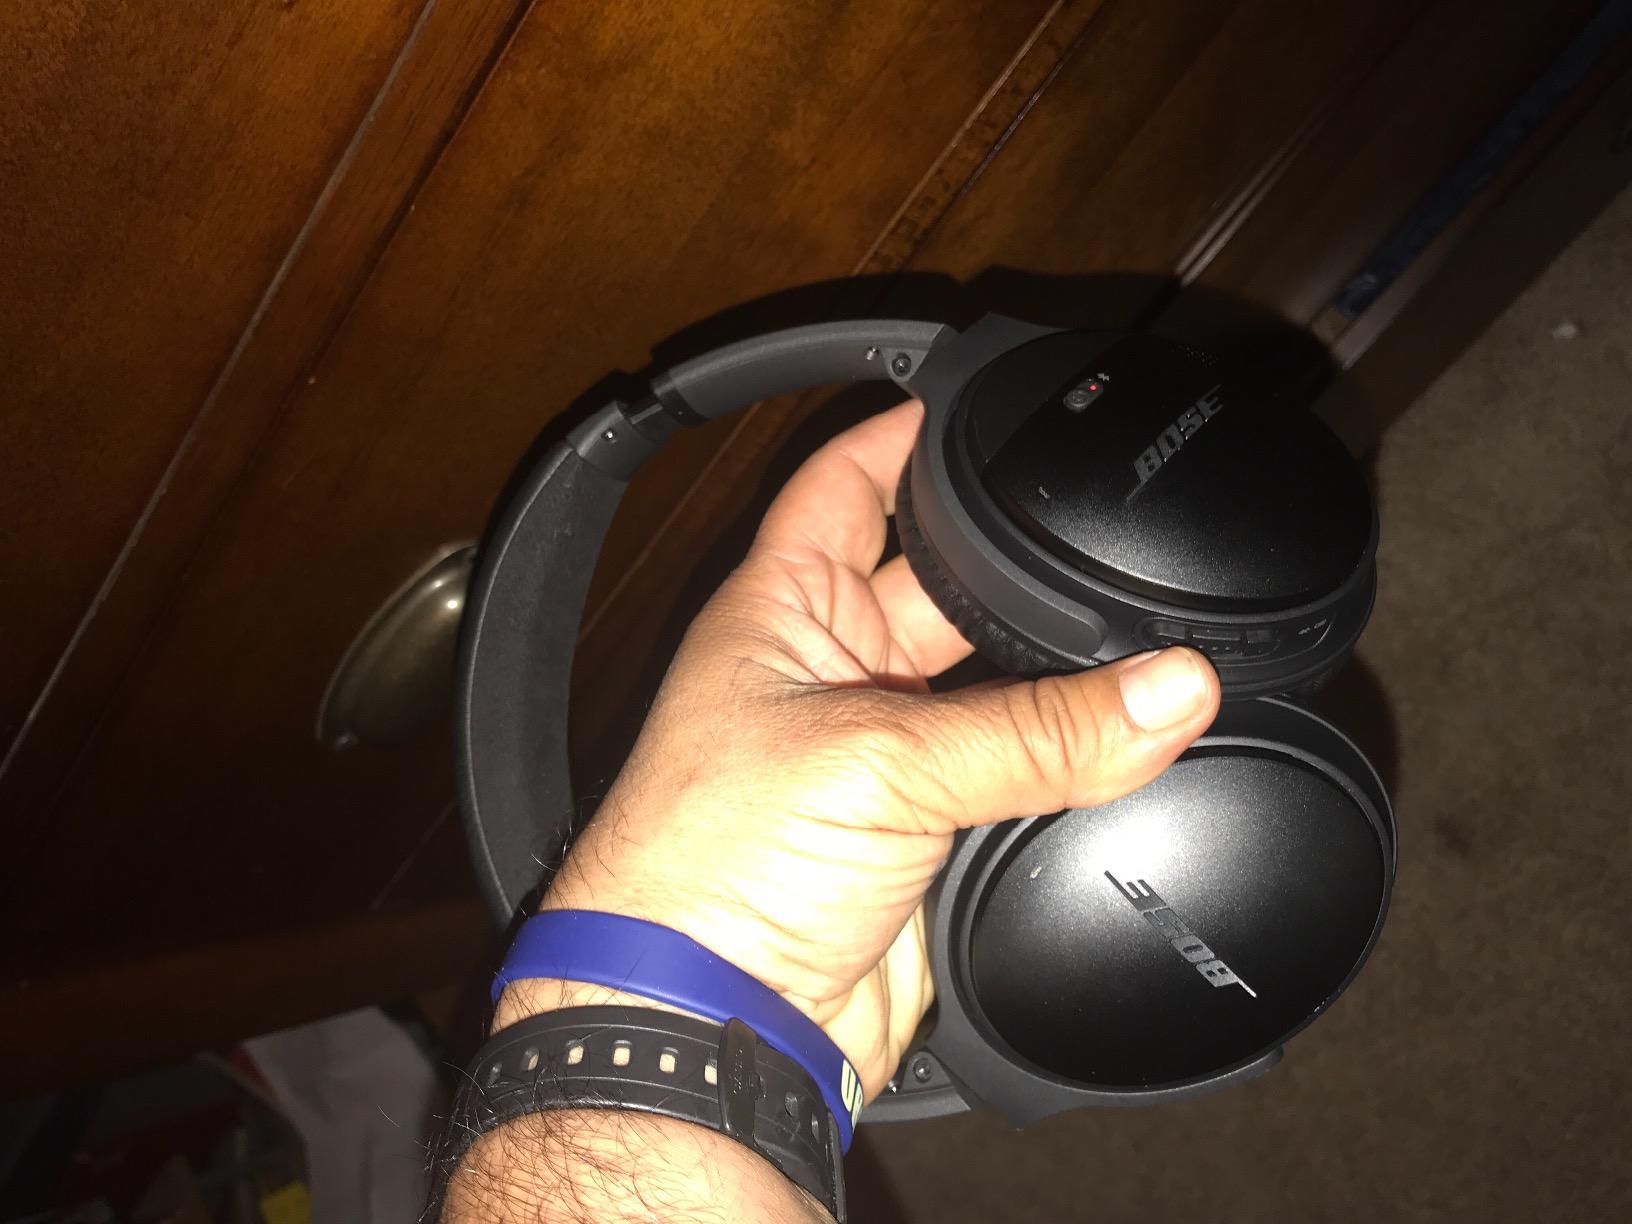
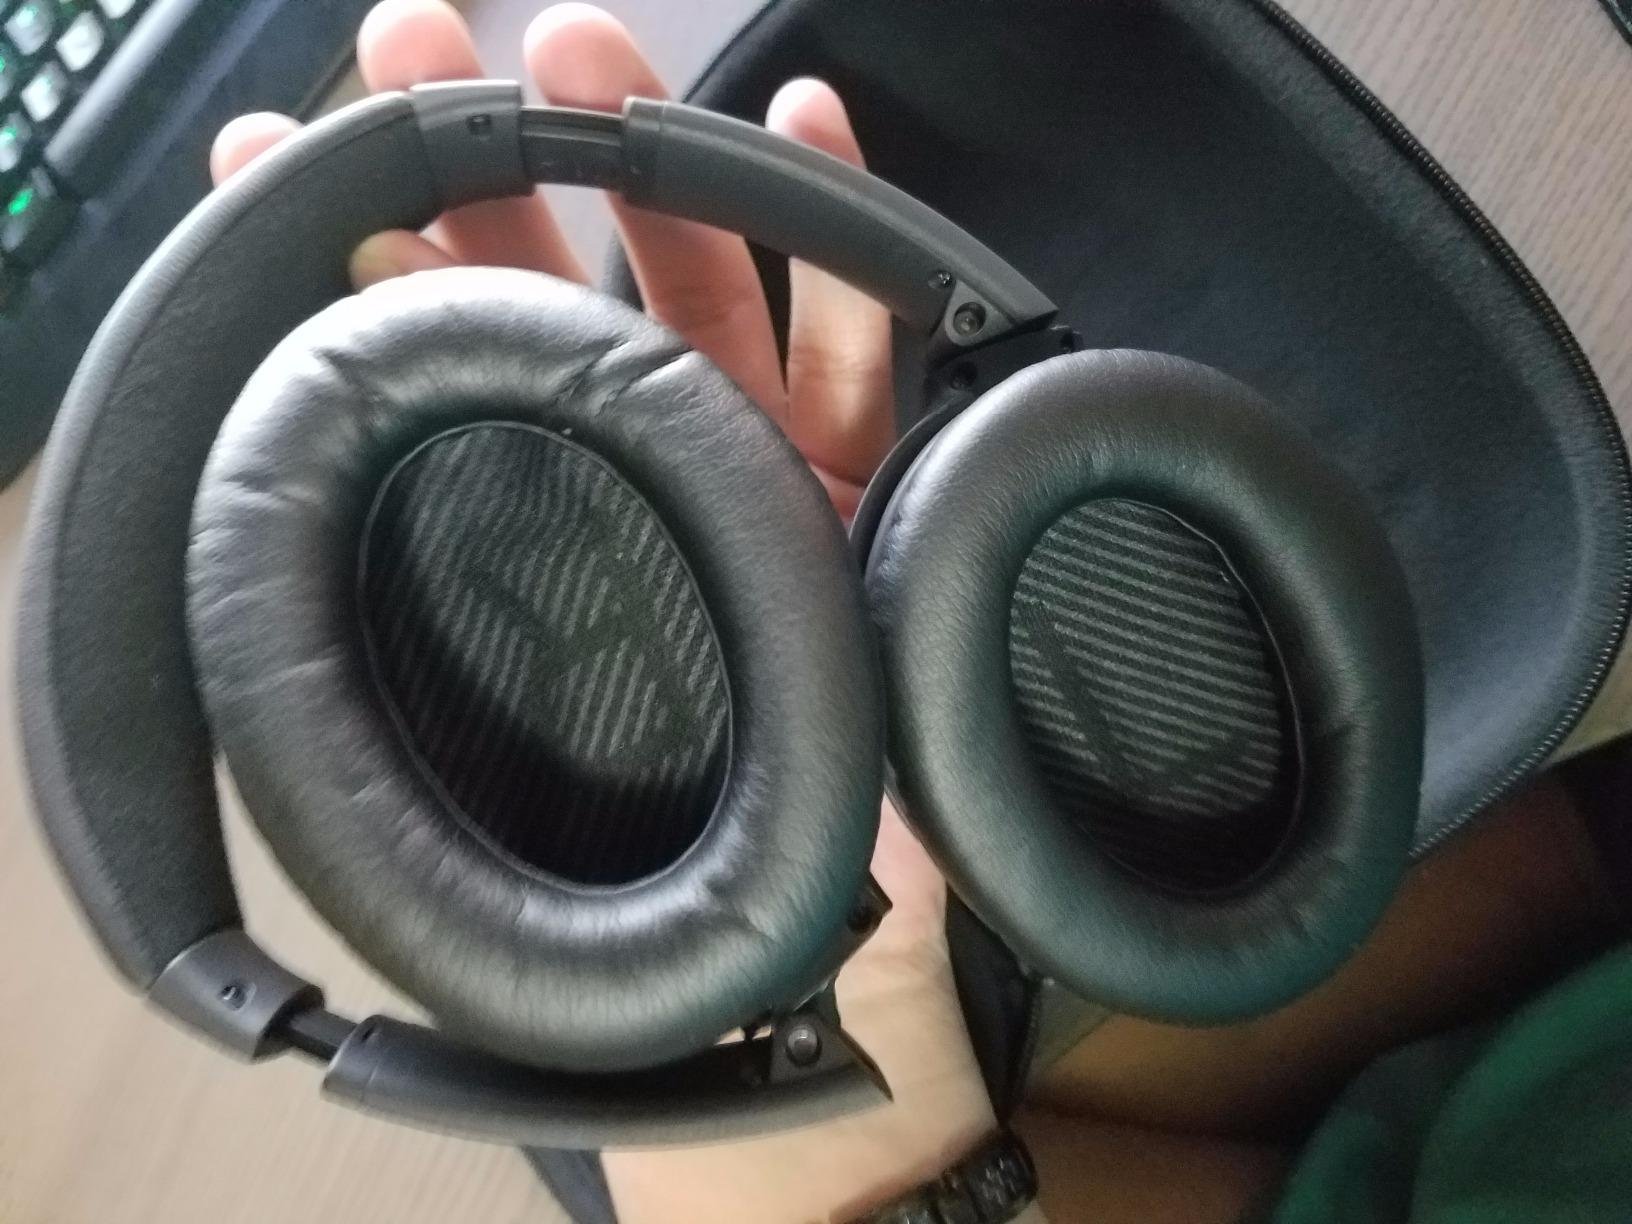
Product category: headphones
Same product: yes